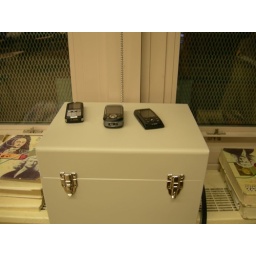
We leave our cell phones by the window to receive phone calls... the T-Mobil users at least.